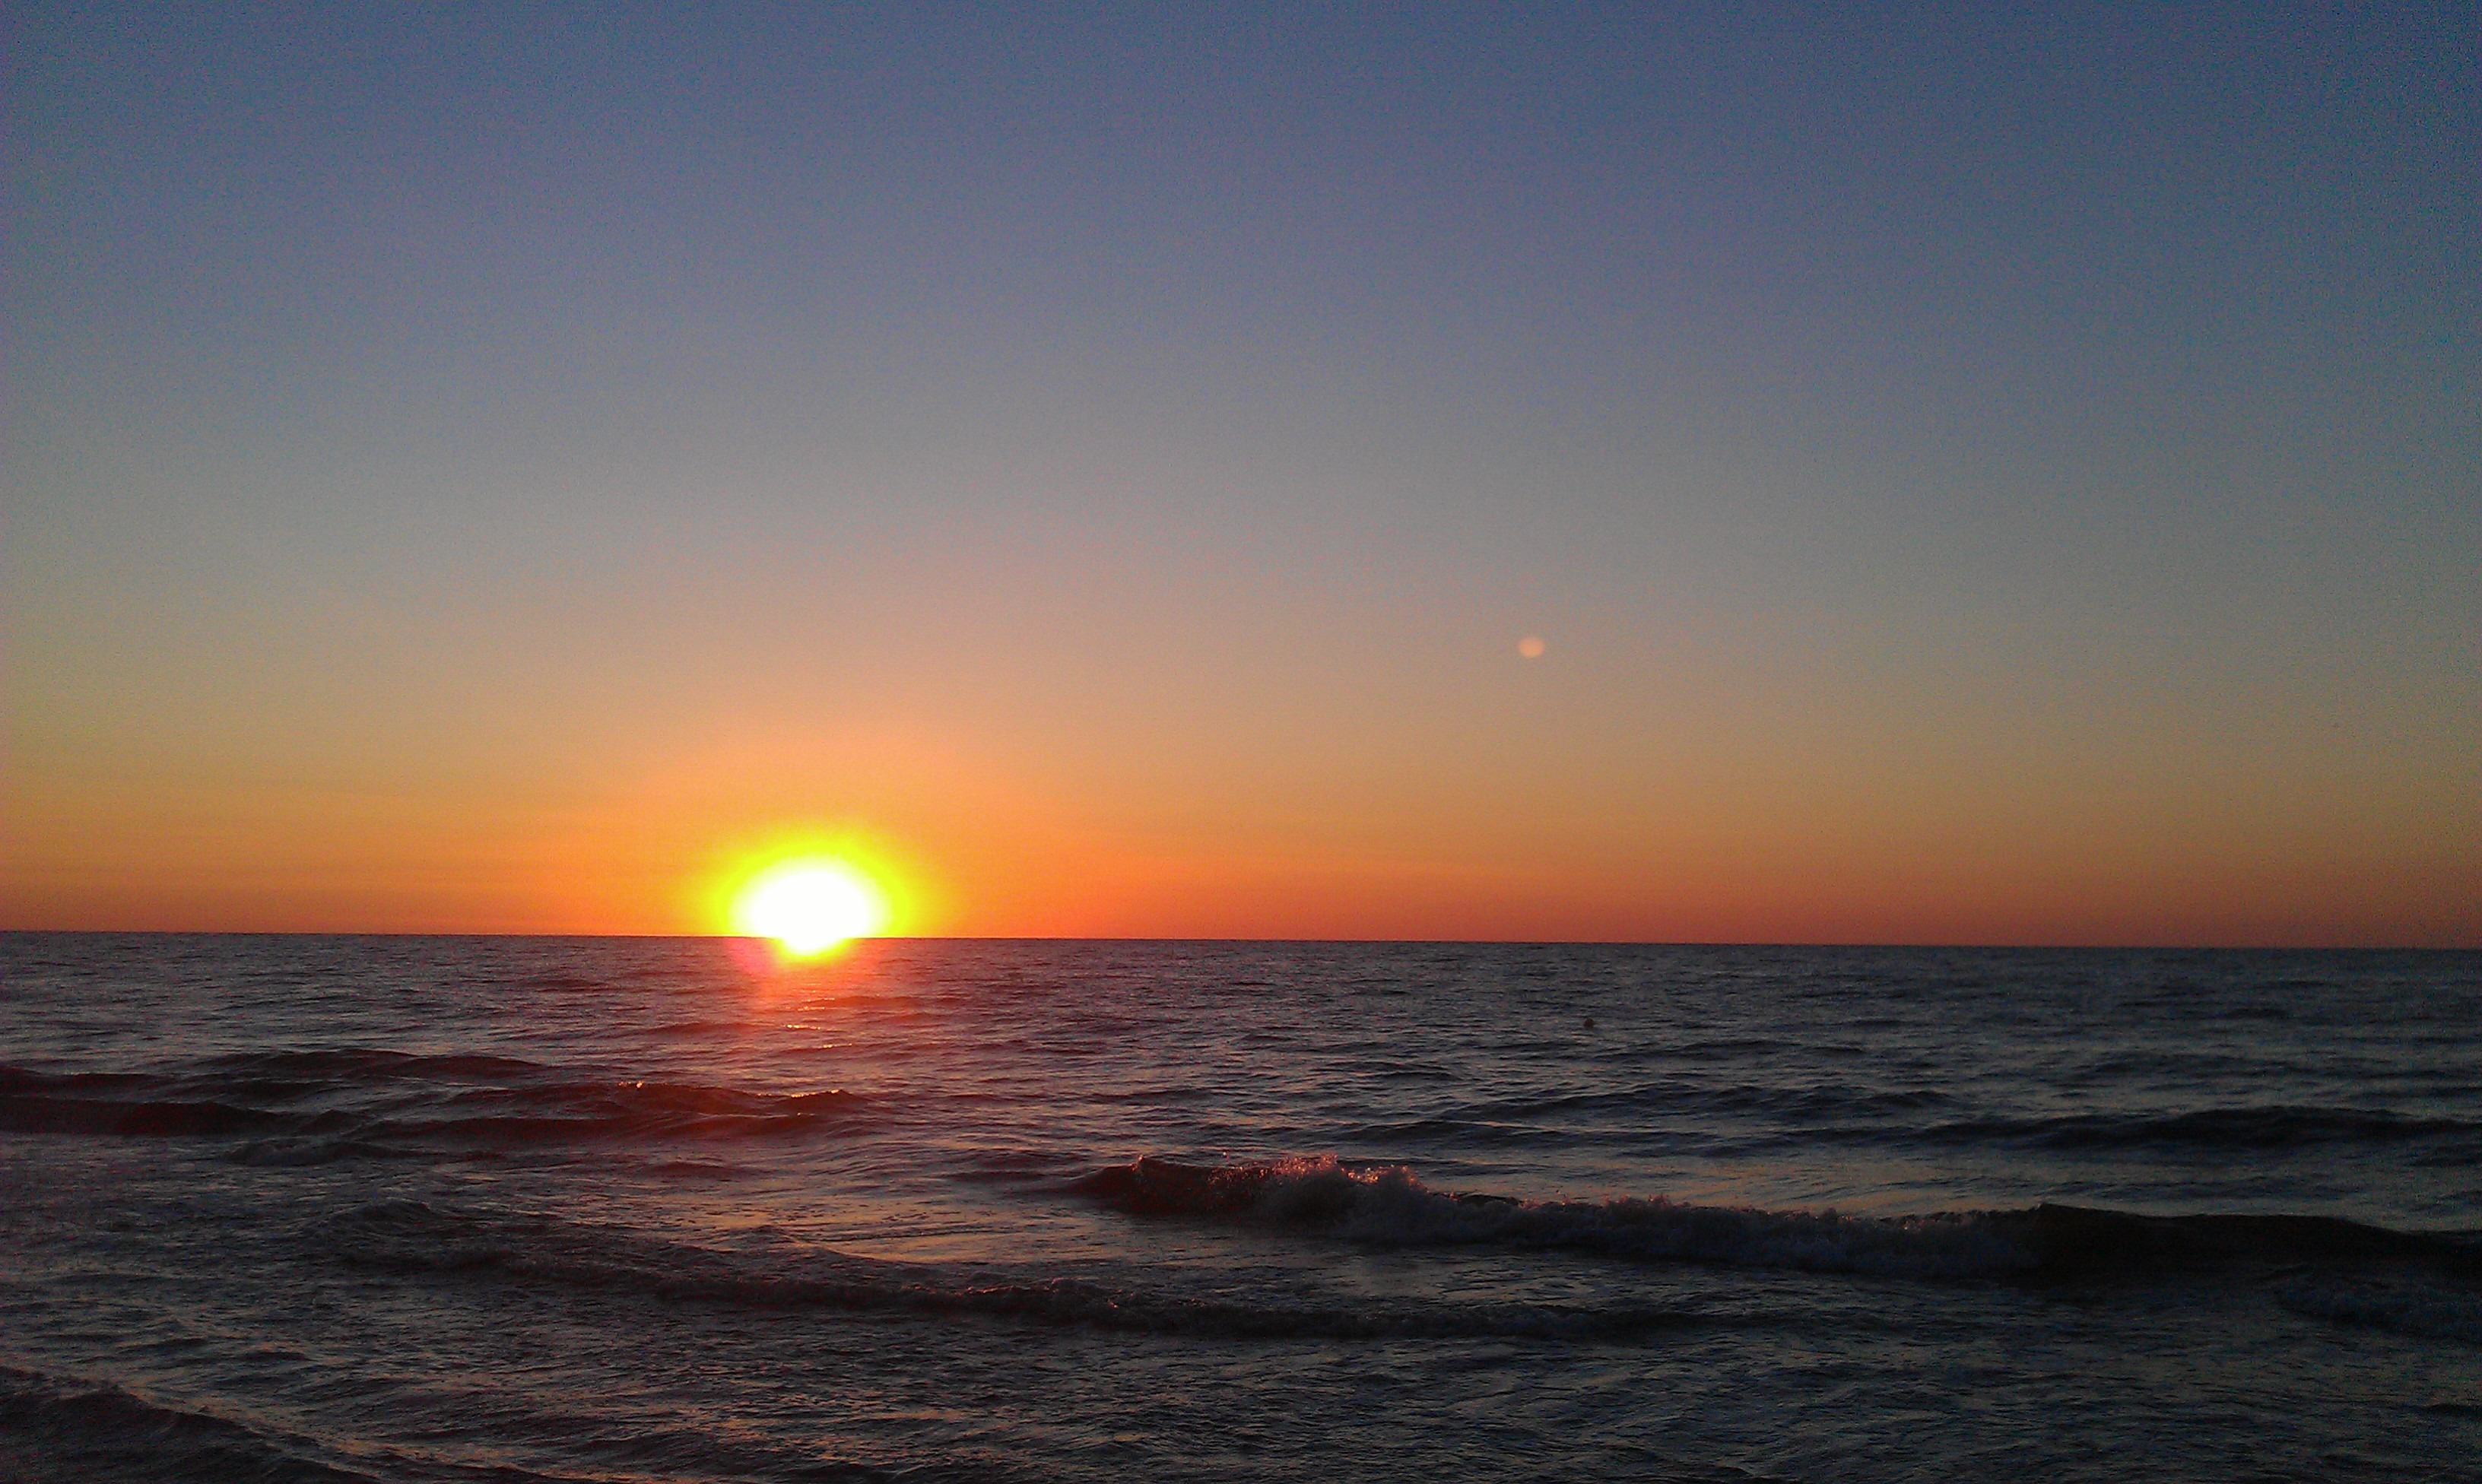
beach, sea, coast, water, ocean, horizon, sky, sun, sunrise, sunset, sunlight, morning, shore, wave, dawn, panorama, dusk, evening, calm, abendstimmung, afterglow, wind wave